Women in Yemen

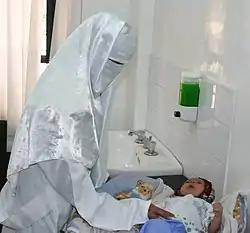
A female Yemeni doctor examines an infant

Women in Yemen suffer from gender-based discrimination due to the highly patriarchal character of Yemeni society.